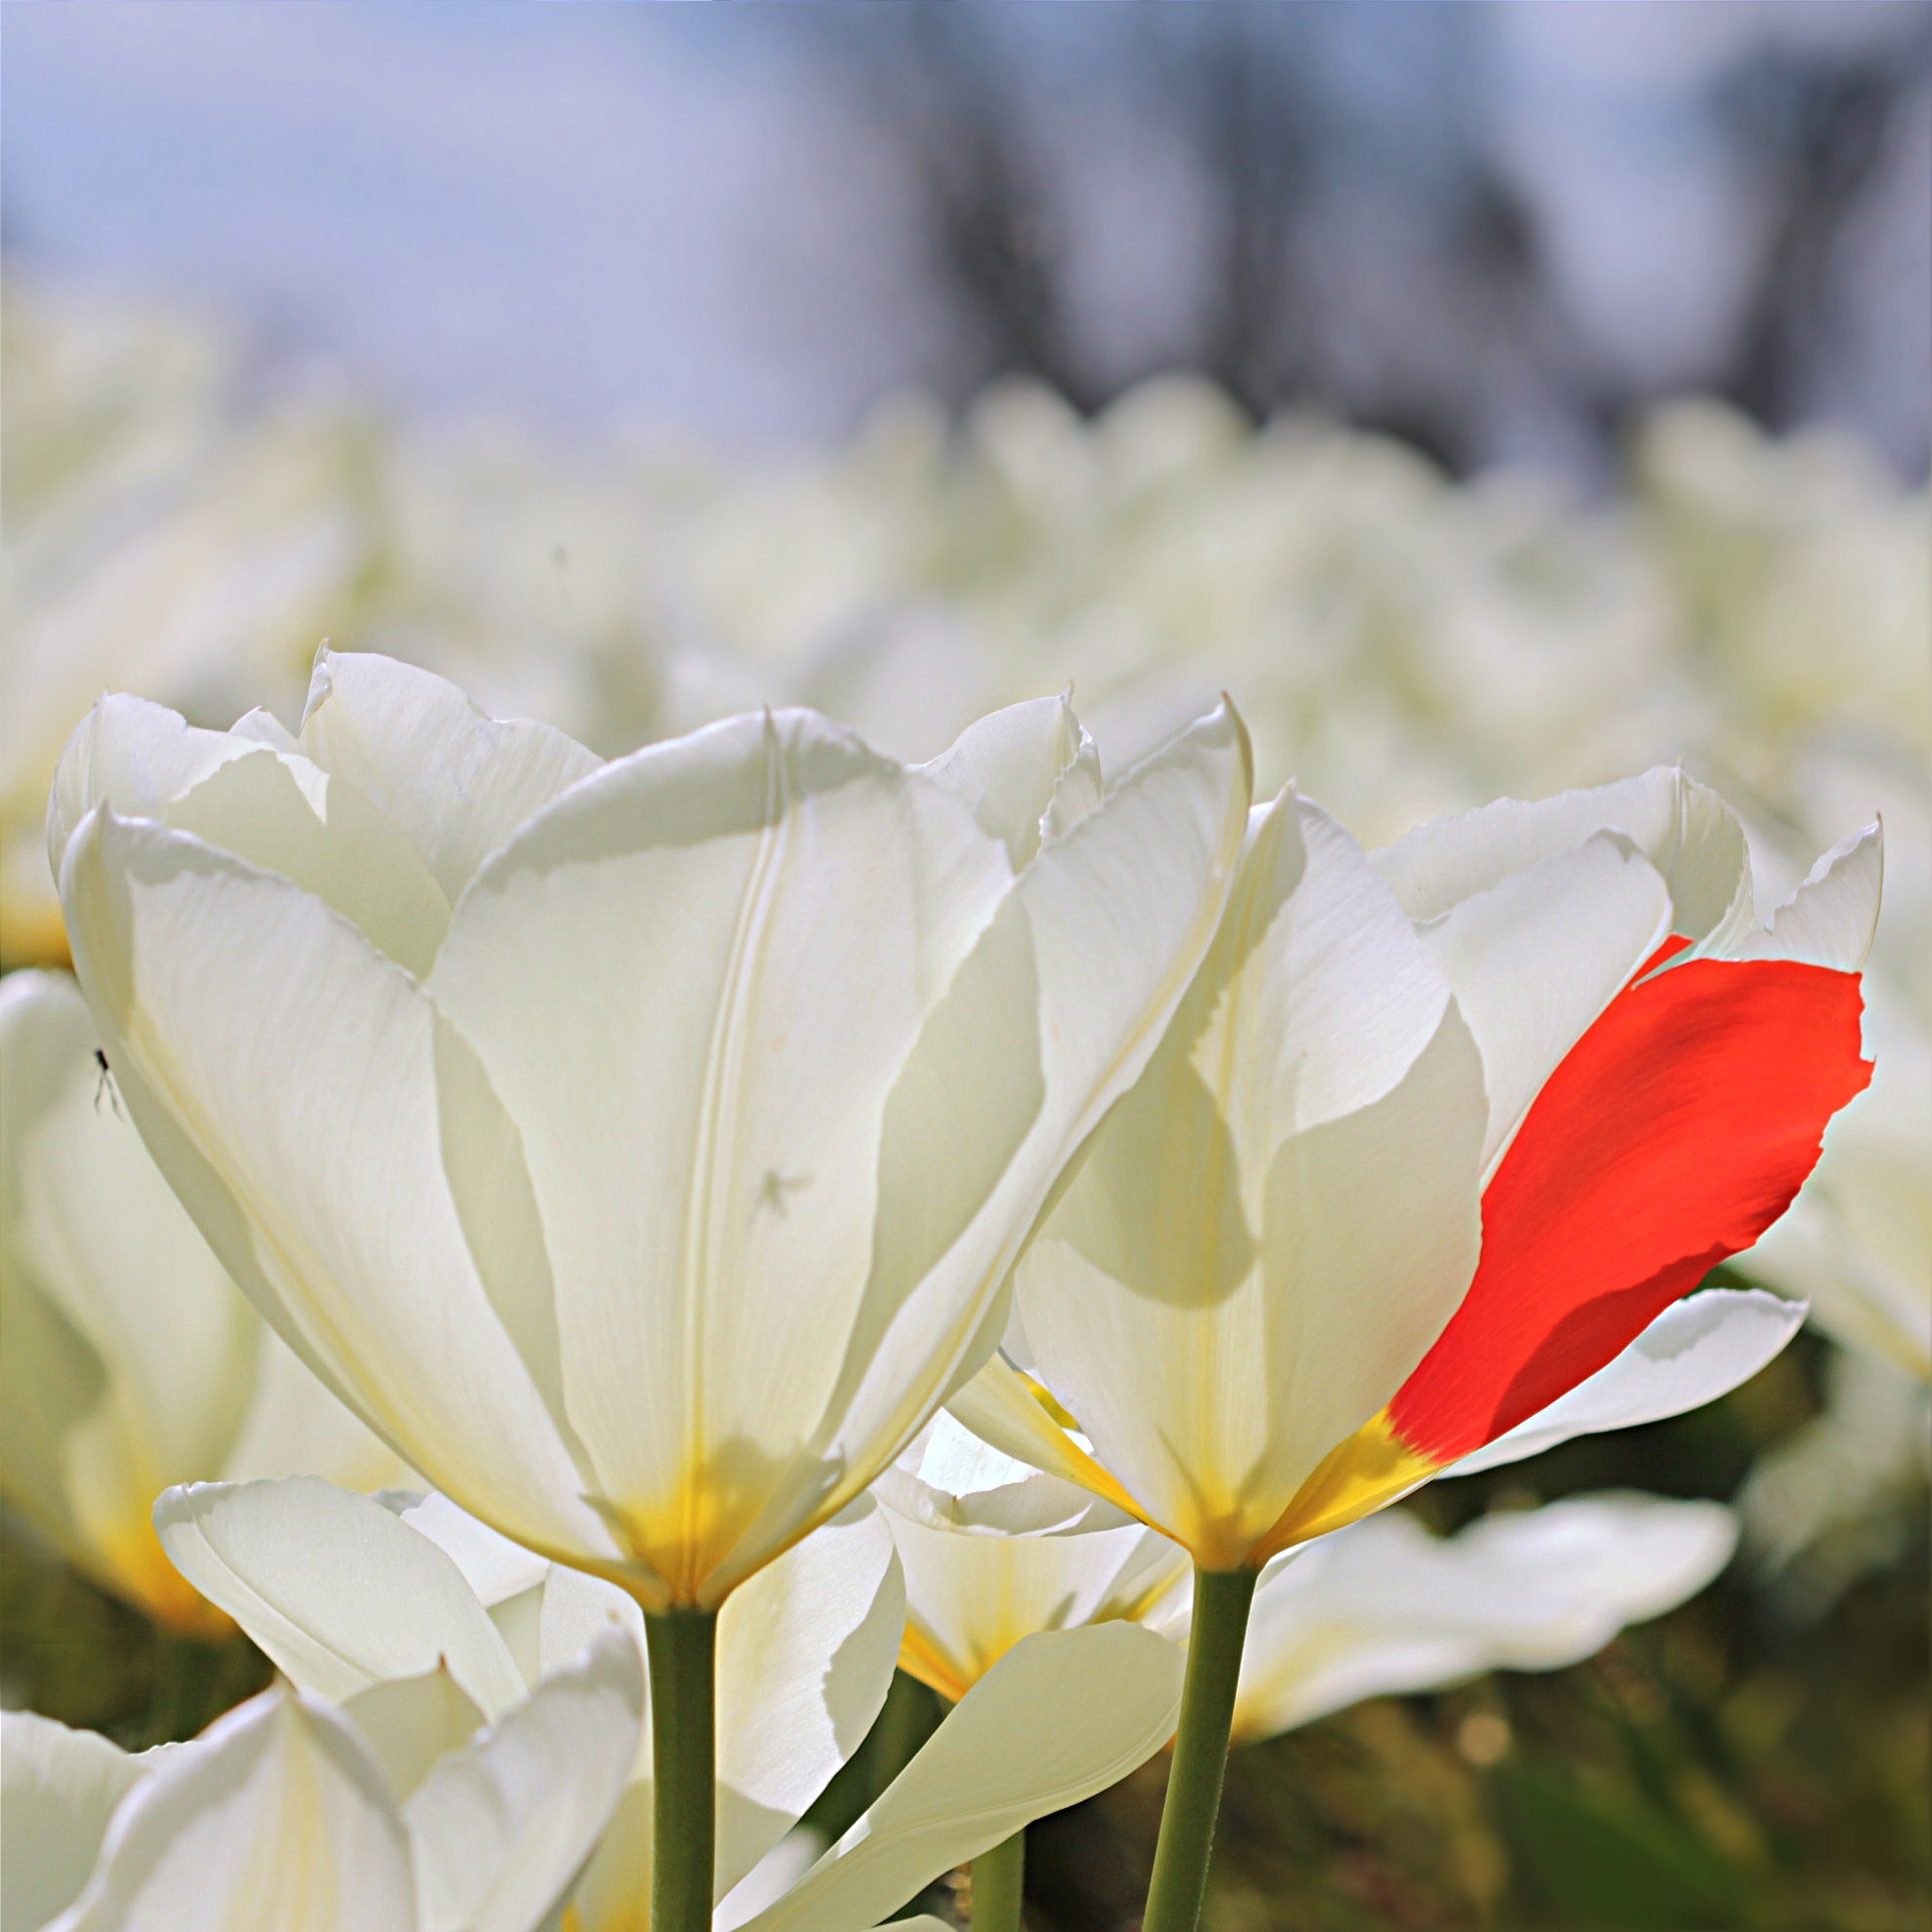
blossom, plant, white, flower, petal, tulip, botany, yellow, flora, close up, red leaf, tulipa, macro photography, flowering plant, freak of nature, plant stem, land plant